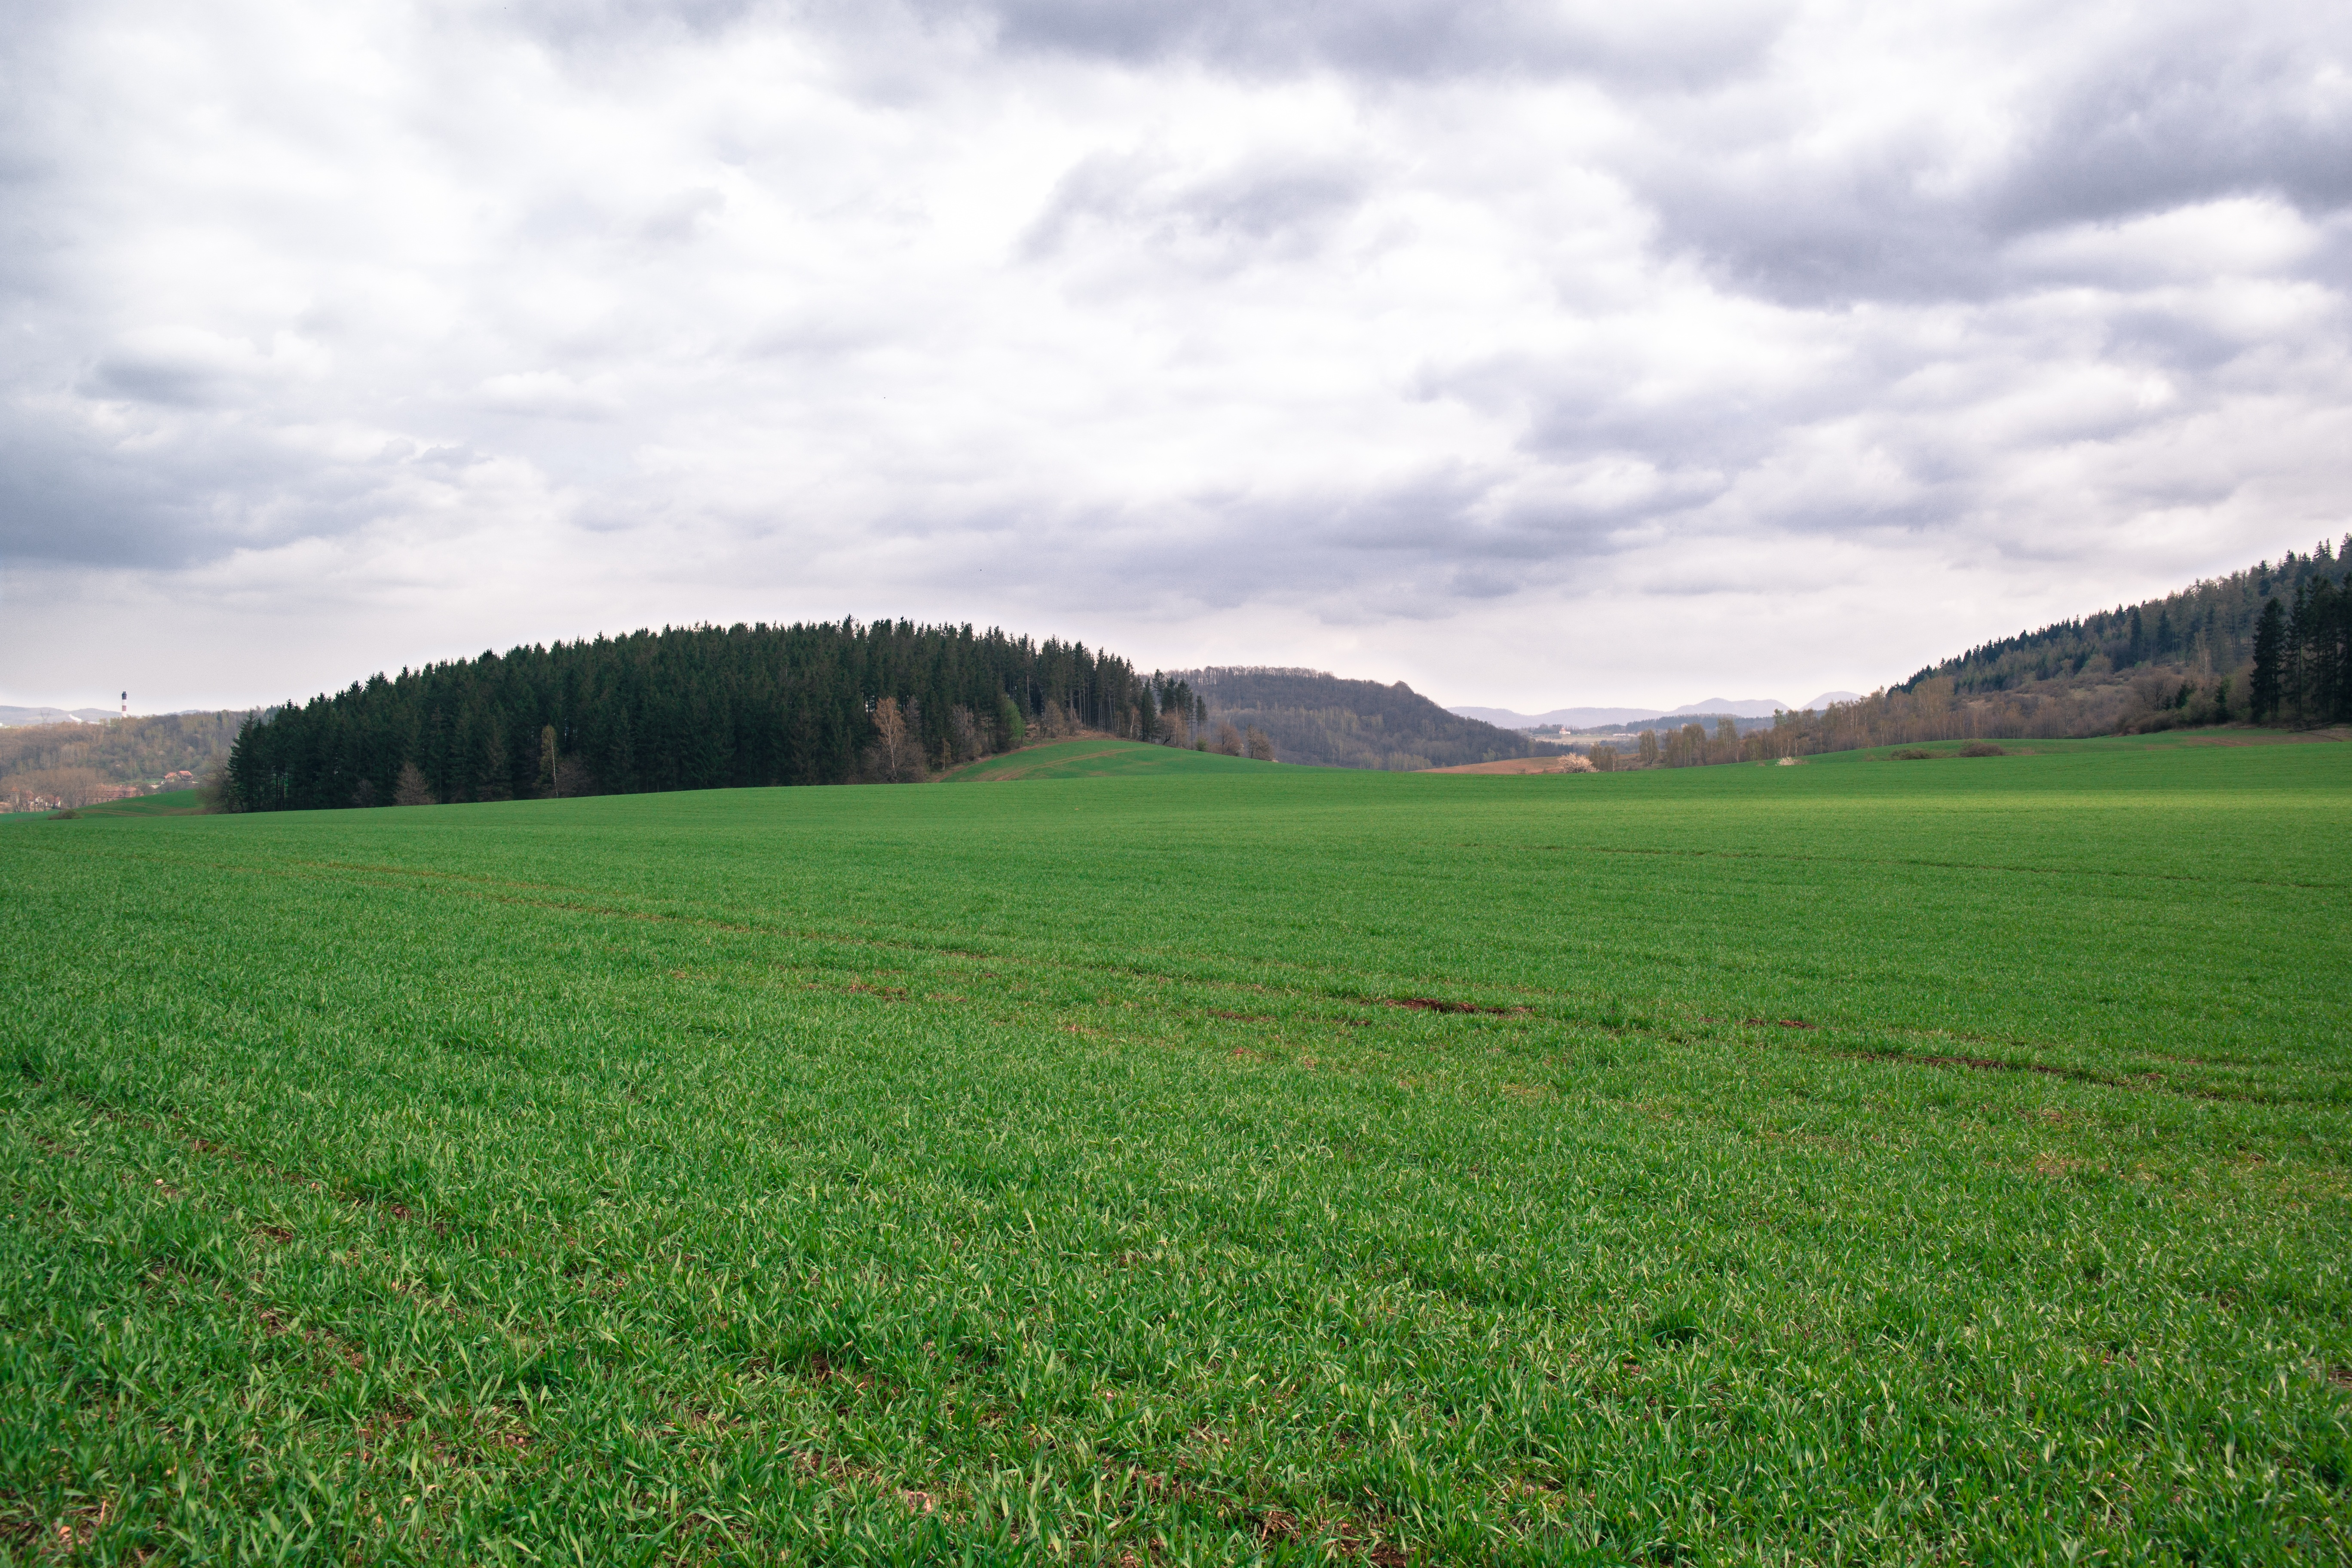
landscape, tree, nature, grass, horizon, cloud, plant, sky, field, farm, lawn, meadow, prairie, sunlight, hill, flower, green, crop, pasture, agriculture, plain, background, grassland, vegetation, plateau, habitat, ecosystem, rural area, paddy field, meadow grass, natural environment, geographical feature, grass family